Miina Härma Gymnasium

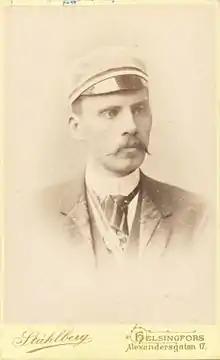
Oskar Kallas, one of the school's founders and its first director

After the Estonian national awakening had ended the Estonian people were still left under the supremacy of German language and culture. This meant that the upper class mostly spoke German. The first generation of ethnic Estonian intellectuals, who were mostly men, did not stop using Estonian language but were educated primarily in the German language.